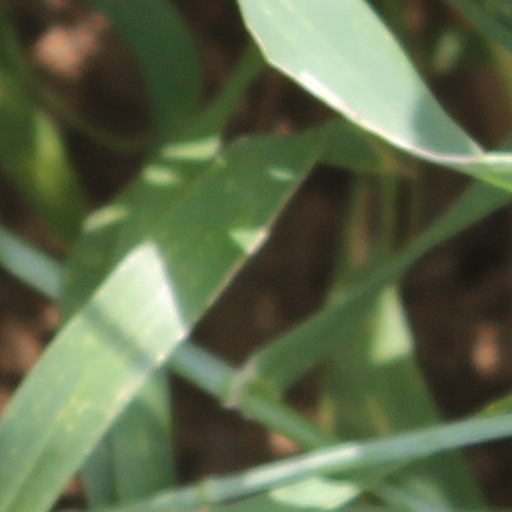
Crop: wheat